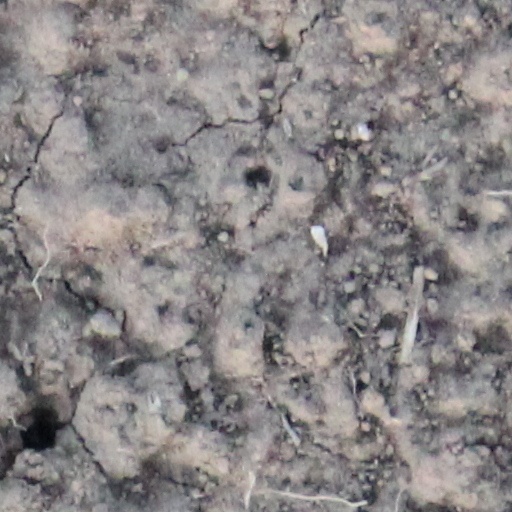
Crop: wheat